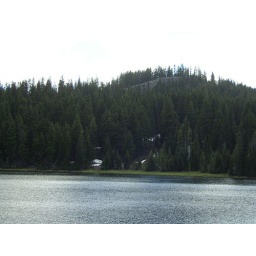
that's snow on the ground under the trees at the edge of the lake - in late June!